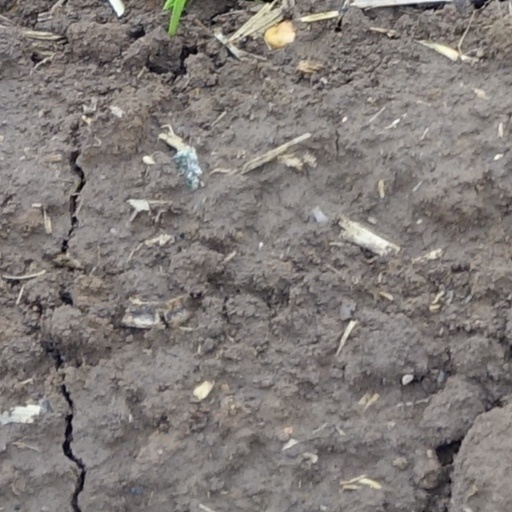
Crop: wheat